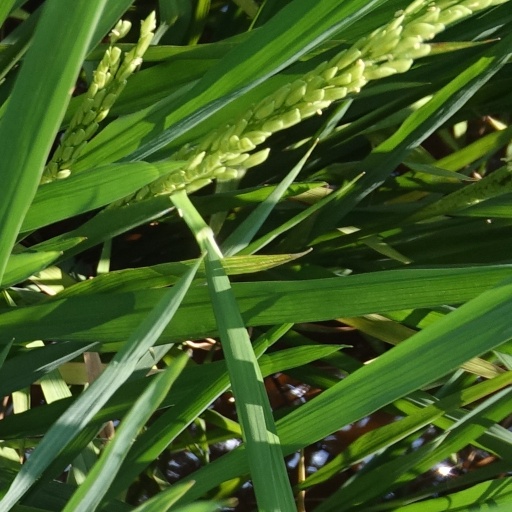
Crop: rice